21st G7 summit

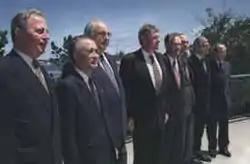
Leaders of the G7 posing for the family photograph in Halifax Regional Municipality, Nova Scotia Province, June 16, 1995

The summit was intended as a venue for resolving differences among its members. As a practical matter, the summit was also conceived as an opportunity for its members to give each other mutual encouragement in the face of difficult economic decisions. Issues which were discussed at this summit included: